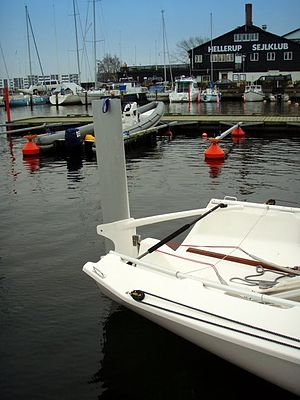
Sejlsportsligaen 2014
Ligaen blev vundet af Hellerup Sejlklub
Sejlsportsligaen 2014 var den 1. sæson af Sejlsportsligaen, der er navnet på den bedste sejlsport række i Danmark. Ligaen blev arrangeret af Dansk Sejlunion og havde deltagelse af 18 sejlsportsklubber. Sæsonen bestod af fire regattaer og blev indledt i Rungsted den 30. maj 2014 og afsluttet i Aarhus den 7. september 2014.